Lincoln Memorial

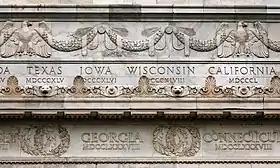
Detail of the memorial's friezes

Above the colonnade, inscribed on the frieze, are the names of the 36 states in the Union at the time of Lincoln's death and the dates in which they entered the Union. Their names are separated by double wreath medallions in bas-relief. The cornice is composed of a carved scroll regularly interspersed with projecting lions' heads and ornamented with palmetto cresting along the upper edge. Above this on the attic frieze are inscribed the names of the 48 states present at the time of the Memorial's dedication. A bit higher is a garland joined by ribbons and palm leaves, supported by the wings of eagles. All ornamentation on the friezes and cornices was done by Ernest C. Bairstow.